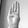
ASL letter: B